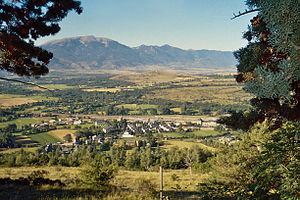
Enveitg
Enveitg er en by og kommune i departementet Pyrénées-Orientales i Sydfrankrig.